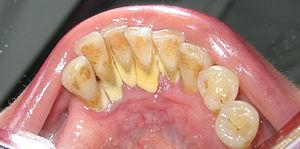
La plaque dentaire bactérienne est une substance blanchâtre qui se dépose à la surface de la dent. Elle est essentiellement constituée de protéines salivaires, d'aliments, de bactéries et des toxines sécrétées par ces dernières.